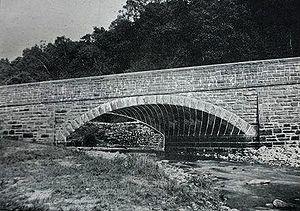
La voûte biaise, ou arche biaise, est un type de voûte dont le plan vertical de l’axe directeur est oblique par rapport au front. Elle est utilisée lorsque les lieux ne permettent pas l’usage d’une voûte droite classique, principalement dans les ponts pour le croisement à angle oblique de deux routes, d’une route et d’un canal ou d’une ligne de chemin de fer, d’un aqueduc, etc. Le plan ne forme donc pas un rectangle, mais un parallélogramme.